History of Adelaide

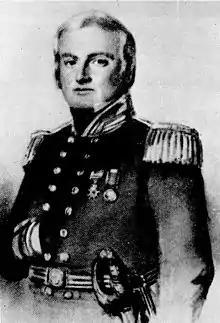
Governor John Hindmarsh.

In February 1836 the vessels and set sail for South Australia. They were followed in March by and , in April by , in May by (captained by Colonel Light) and then by (carrying Robert Gouger) and "Tam O'Shanter". The and comprised the Colonization Commissioners for South Australia's 'First Expedition', others took supplies and settlers to Kangaroo Island on the present day site of Kingscote, to await official decisions on the location and administration of the new colony. By the time "Duke of York" had arrived at Kangaroo Island, (carrying Governor John Hindmarsh) was on its way.